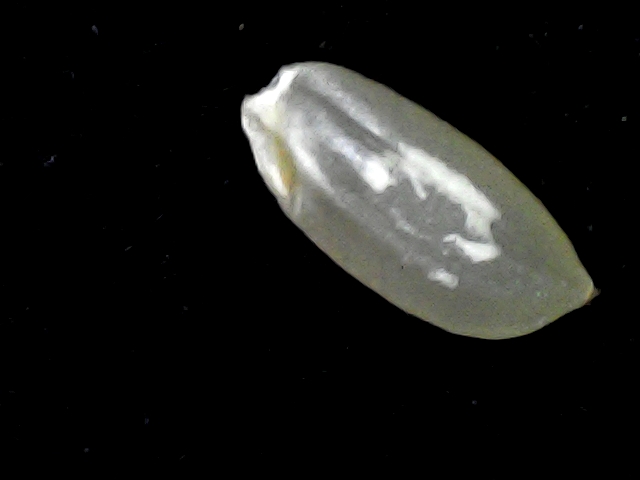
Rice variety: BD39